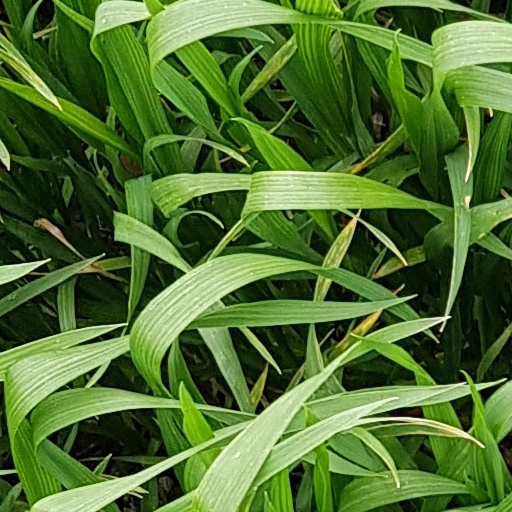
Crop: wheat